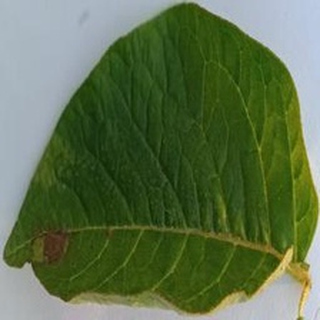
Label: potato_late_blight